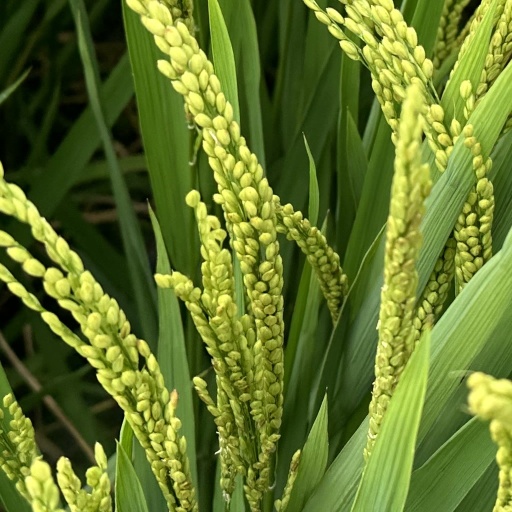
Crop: rice